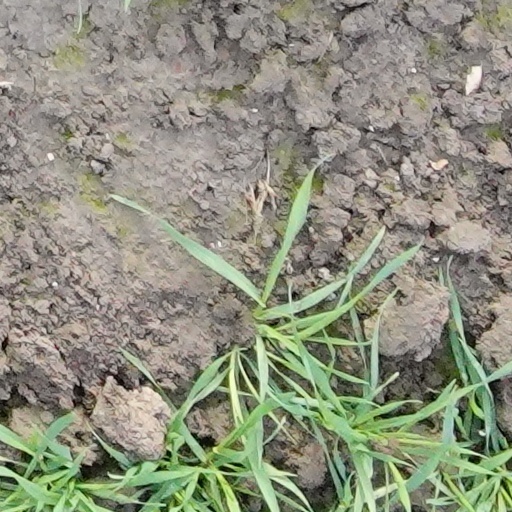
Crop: wheat